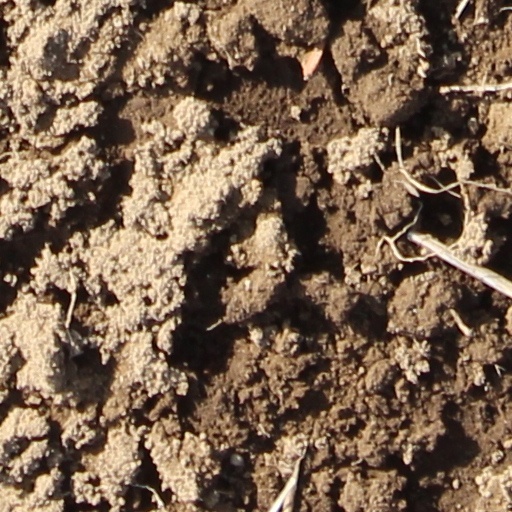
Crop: wheat